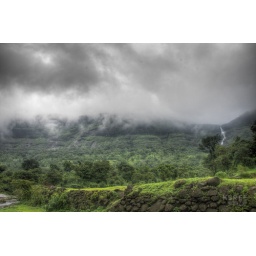
One of the Malshej Ghat's widest waterfalls from Pasna village covered in thick black clouds and fog